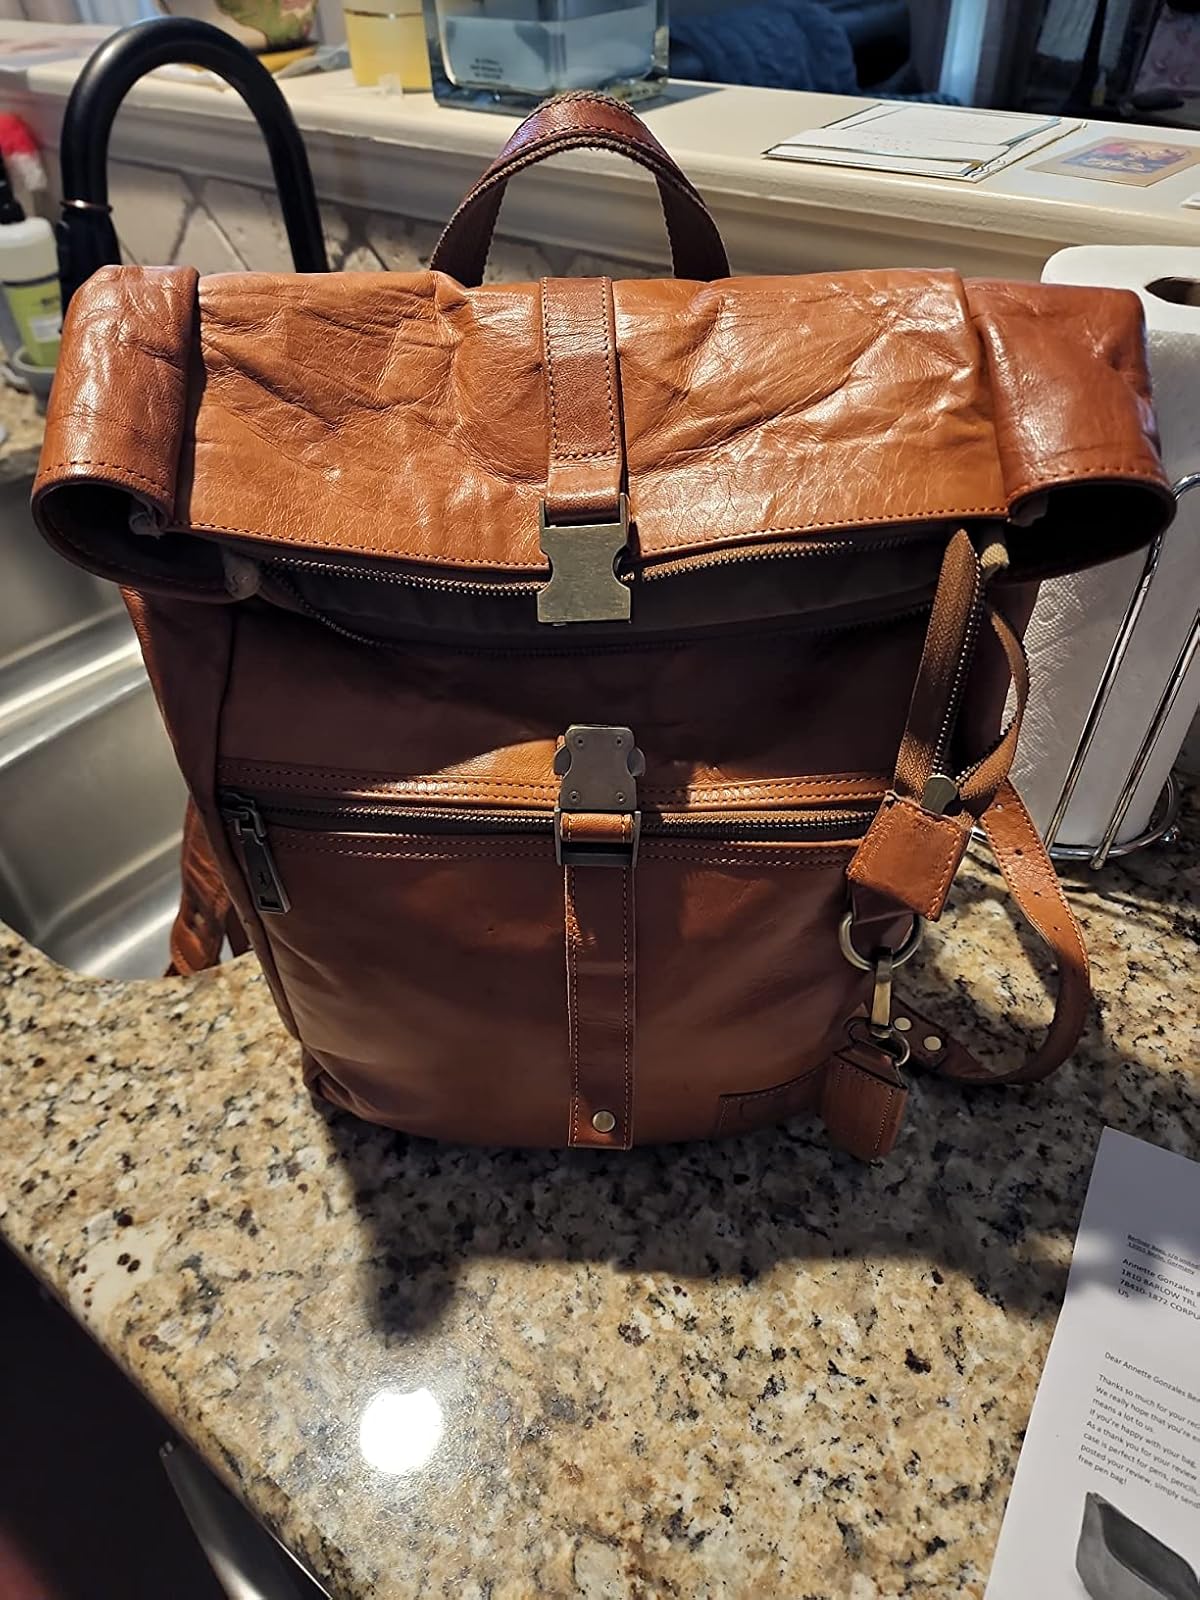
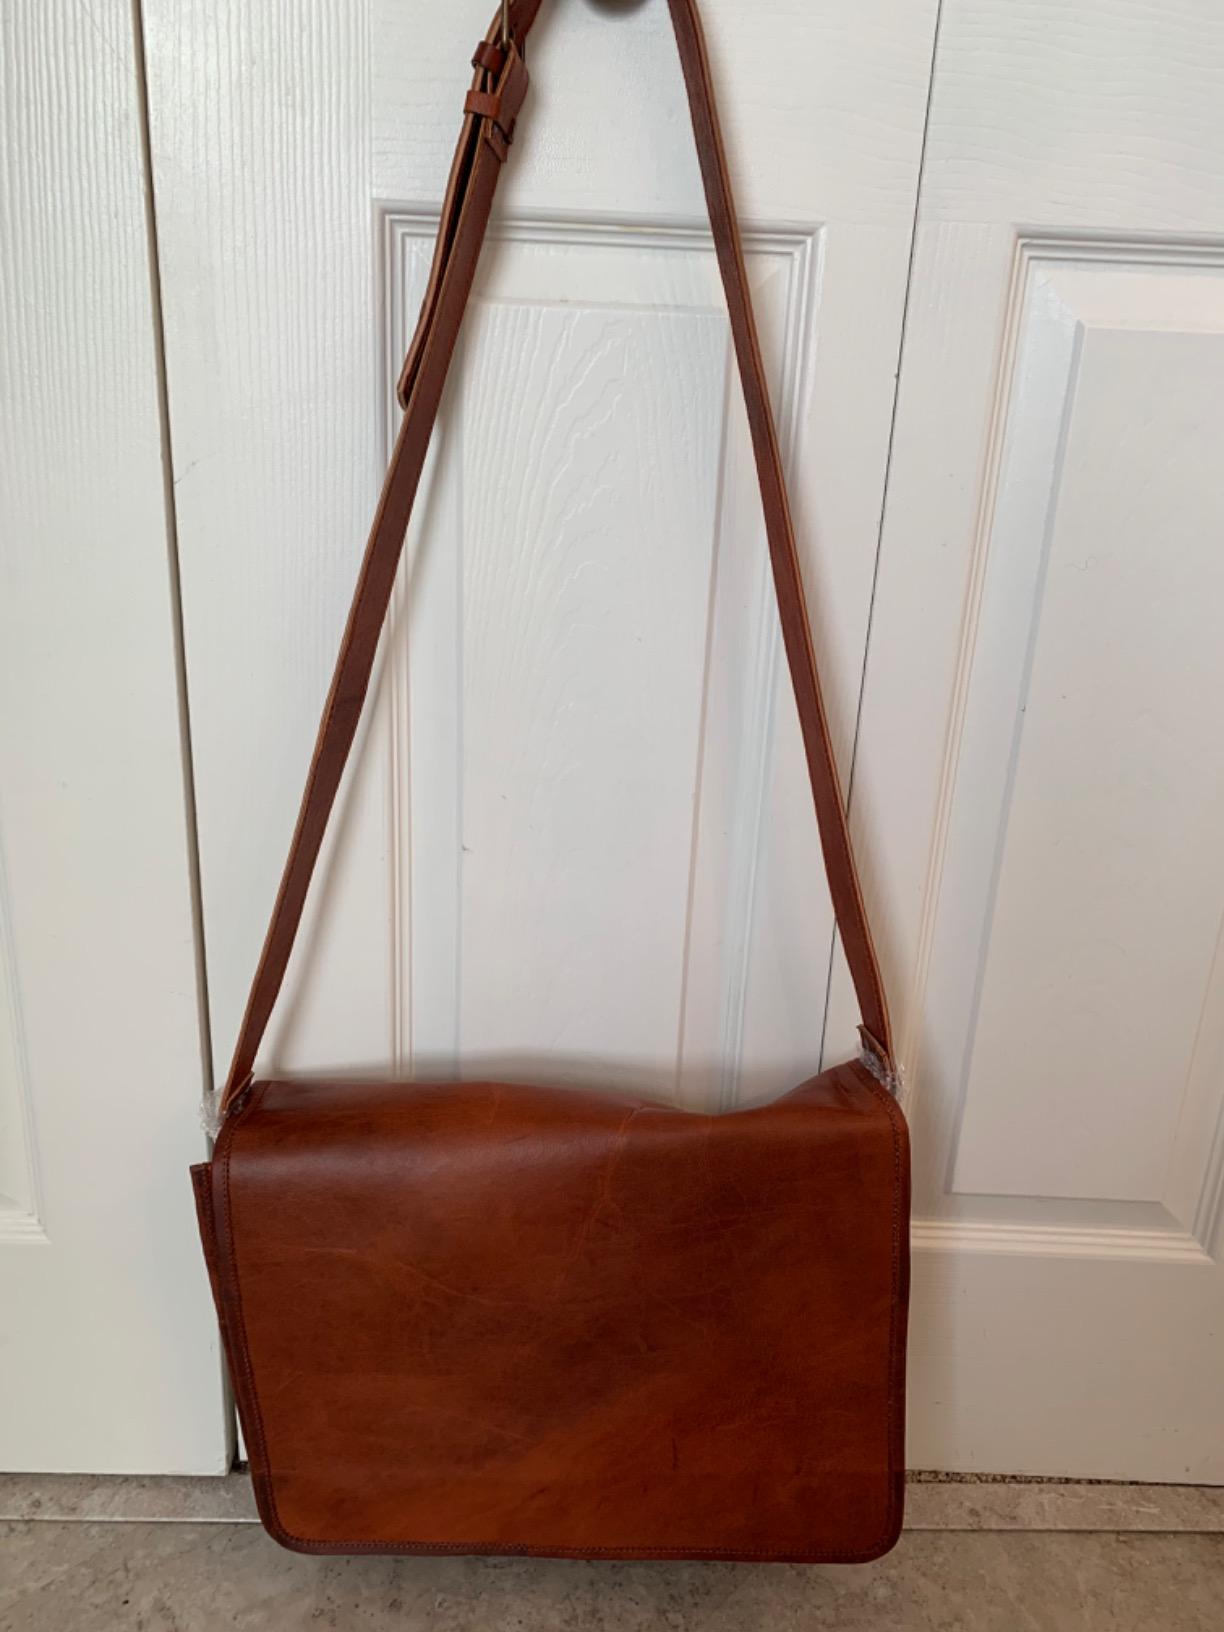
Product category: bag
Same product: no